Thomas Gautrey

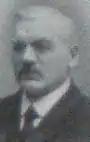
Gautrey in 1908

Thomas Gautrey (6 March 1852 – 6 December 1949) was a British politician and schoolteacher.